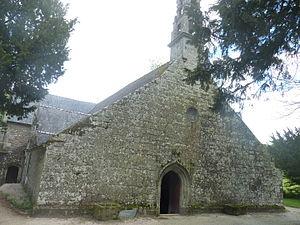
Spézet
Spézet [spezɛt] est une commune du département du Finistère, dans la région Bretagne, en France.